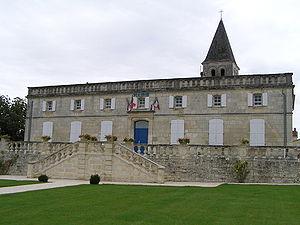
mairie de Sireuil (Charente)